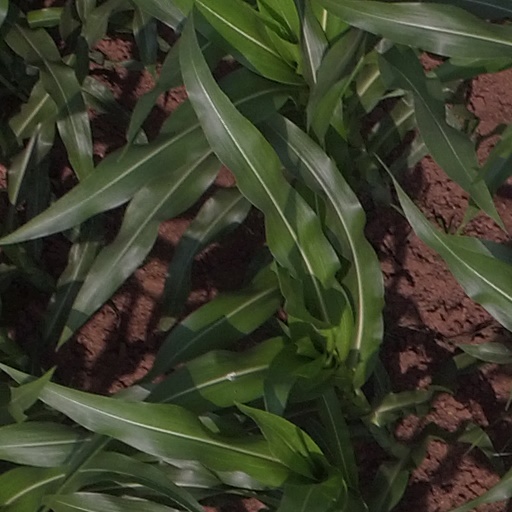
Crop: maize; corn